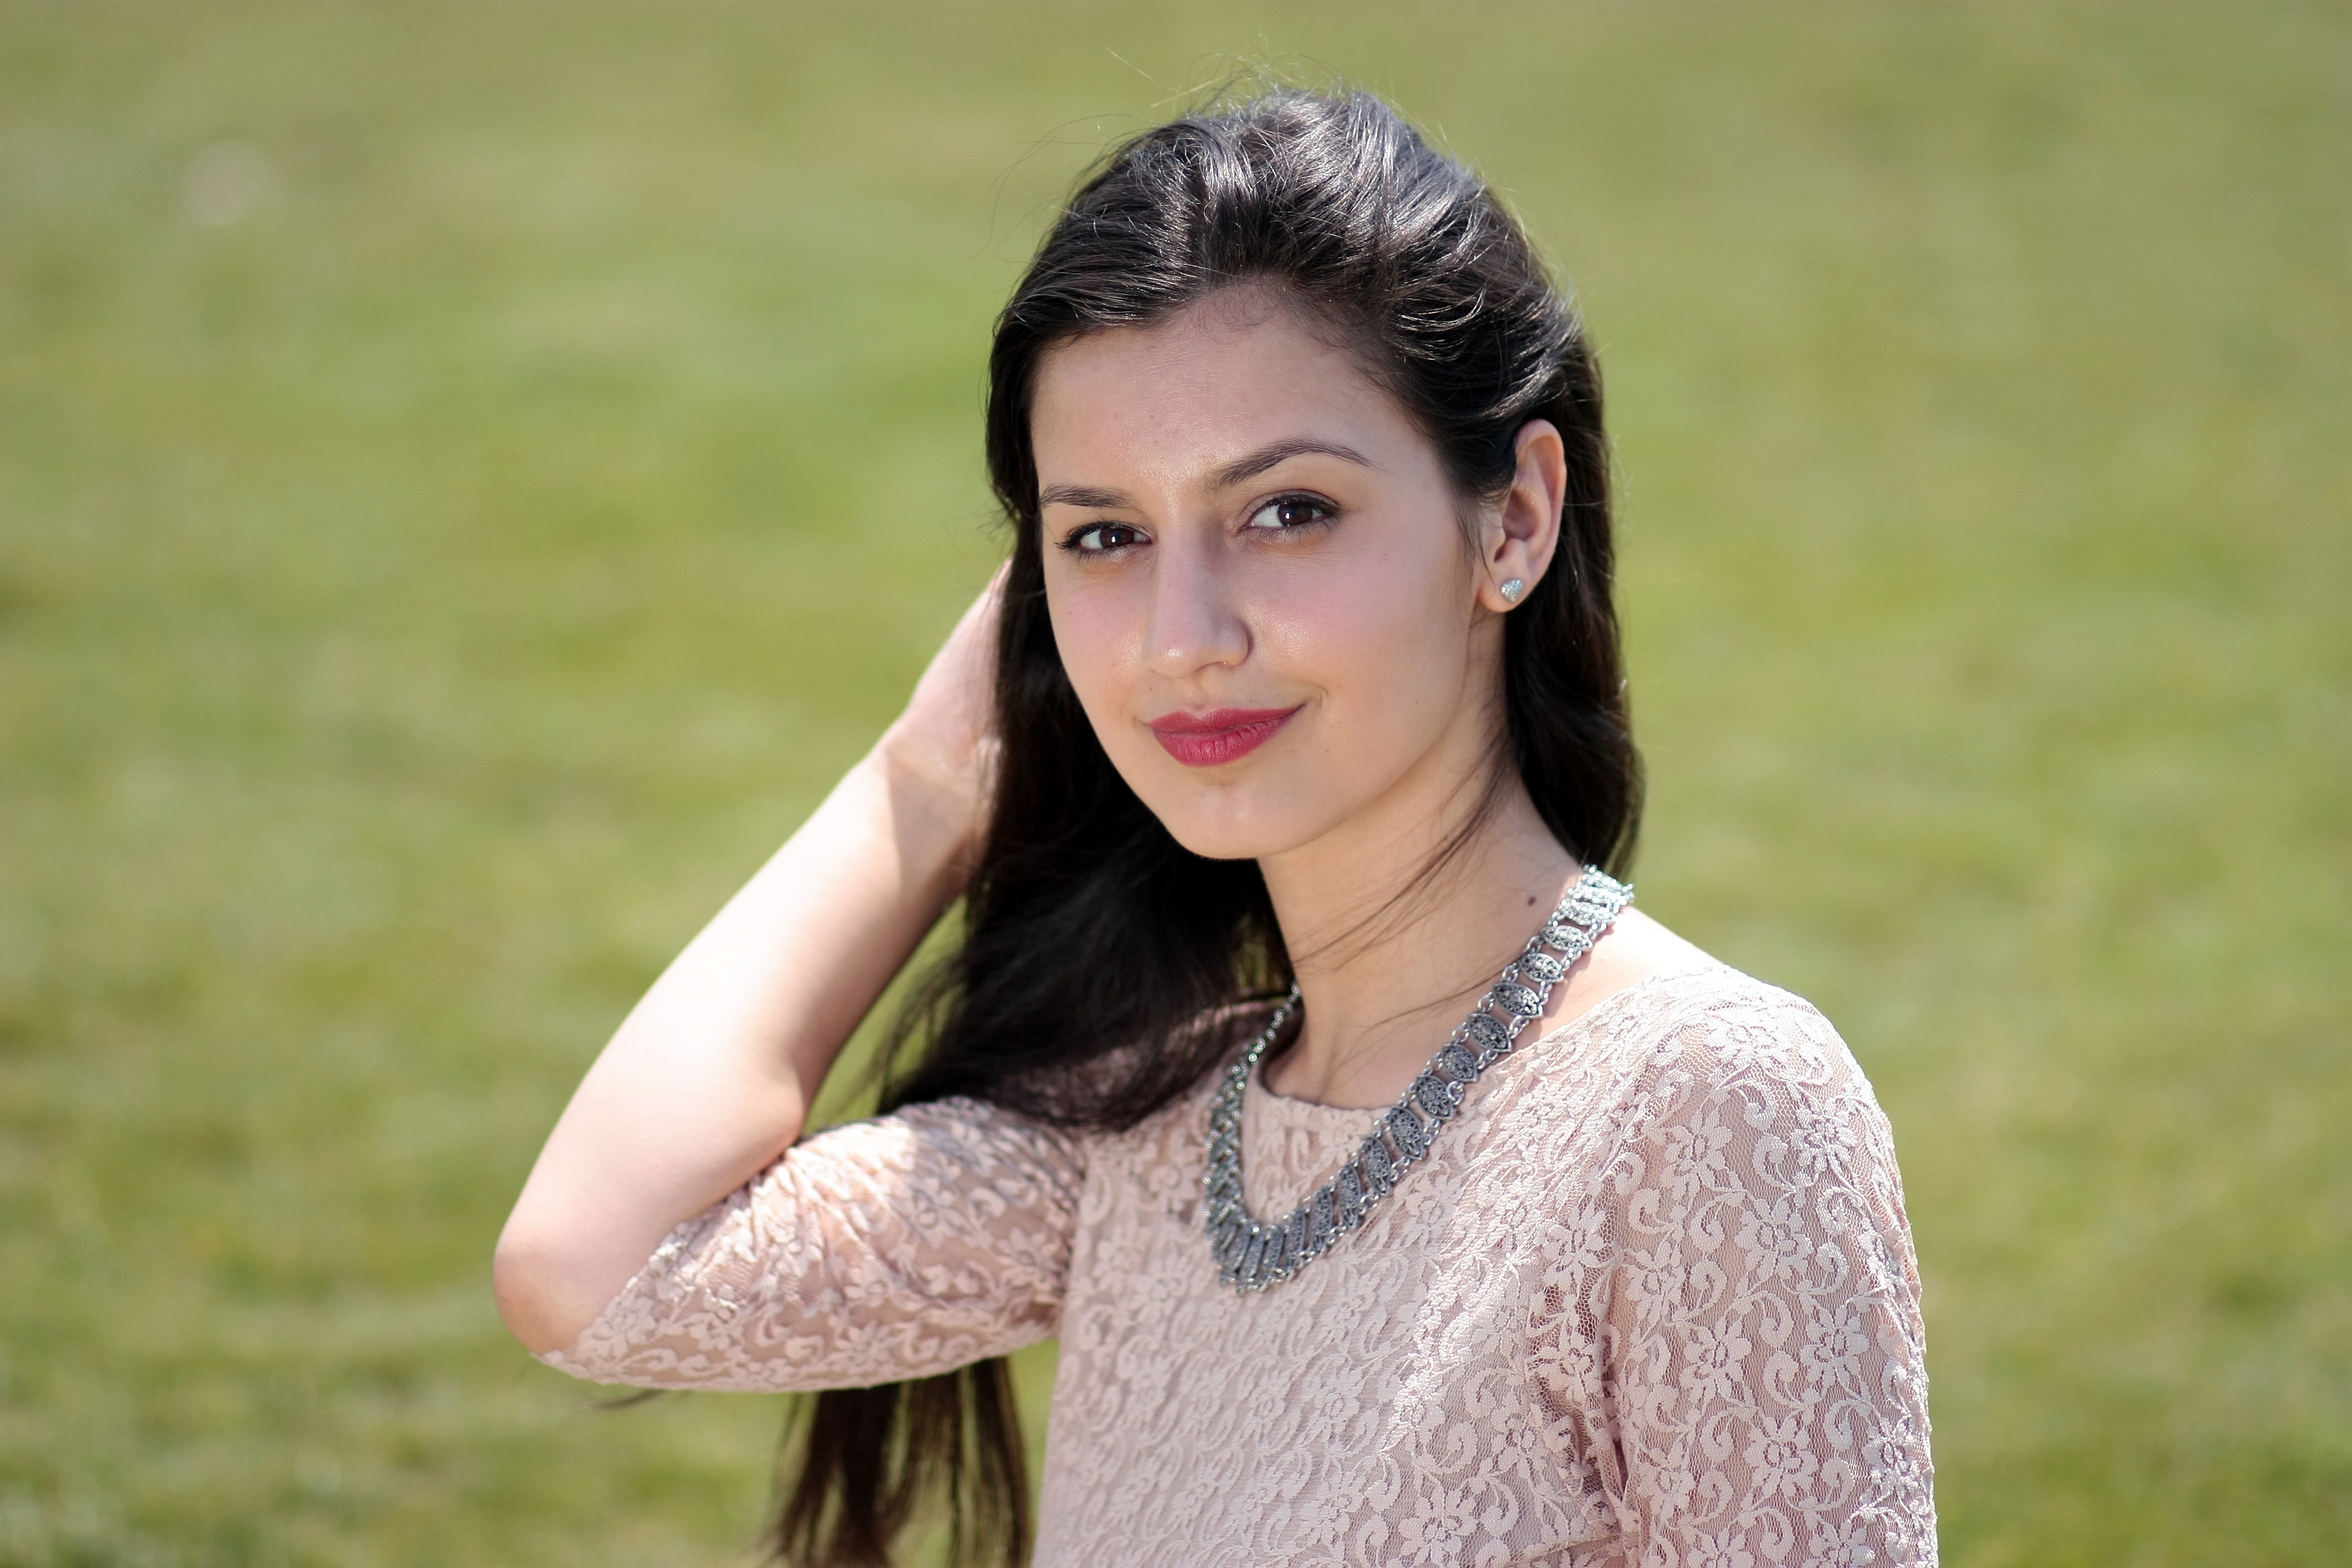
person, girl, woman, hair, photography, wind, portrait, model, fashion, lady, hairstyle, long hair, black hair, beauty, abdomen, photo shoot, brown hair, dark eyes, portrait photography